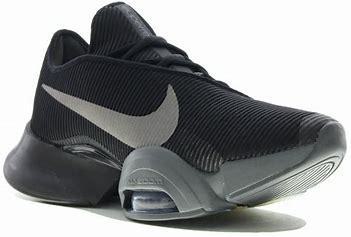
Brand: Nike
Model: Air Zoom Superrep 2